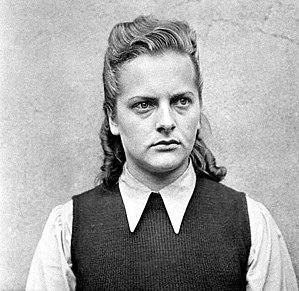
Irma Grese, née le 7 octobre 1923 à Wrechen et pendue le 13 décembre 1945 à la prison de Hamelin, était Aufseherin dans les camps de concentration nazis de Ravensbrück, Auschwitz et de Bergen-Belsen. Surnommée indifféremment la hyène d'Auschwitz ou la bête de Belsen à cause de son comportement particulièrement cruel et pervers à l'égard des prisonniers, elle reste l'une des criminelles nazies les plus connues.
Aufseherin est le terme utilisé dans la Lagersprache pour désigner une gardienne auxiliaire des SS dans les camps de concentration nazis.
Le Commandement SS du camp de concentration d'Auschwitz se réfère aux unités, services et administrations SS qui gérèrent et administrèrent le camp de concentration d'Auschwitz-Birkenau-Monowitz durant la Seconde Guerre mondiale. Il ne concerne pas l'ensemble des personnes ayant travaillé à Auschwitz à cette période mais bien ceux qui y ont endossé des responsabilités hiérarchiques. En raison de l'étendue de la chaîne de commandement et de son rôle clef dans le programme génocidaire nazi, le personnel dirigeant du camp de concentration d'Auschwitz englobe des personnes issues de différents services de la SS, certaines d'entre elles détenant des parcelles de responsabilité partagée.